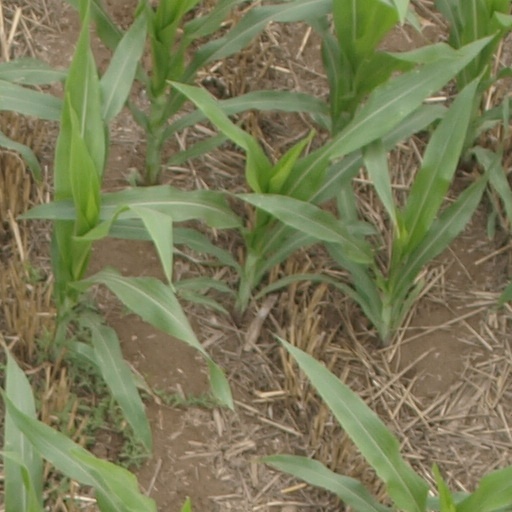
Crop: maize; corn